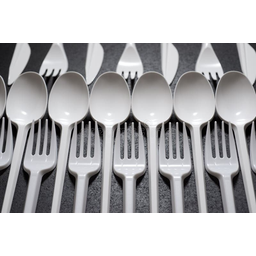
Label: plastic